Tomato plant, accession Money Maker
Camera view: horizontal (90 deg, fisheye); turntable rotation: 210 degrees
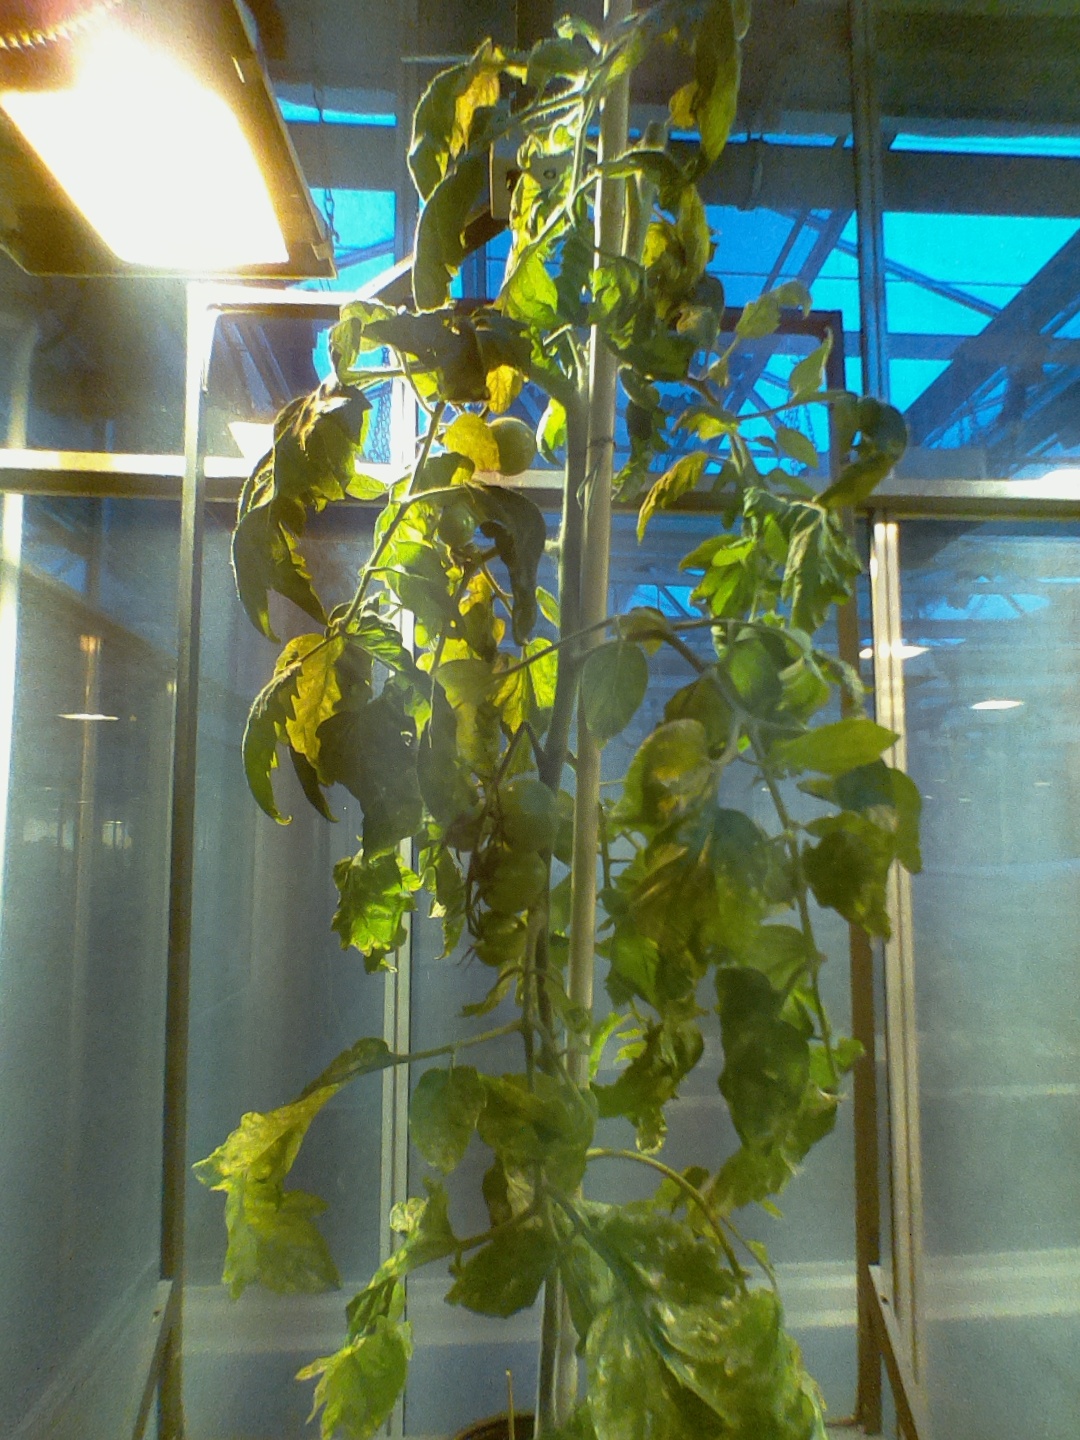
BBCH growth stage 76: 60%-70% of final fruit size